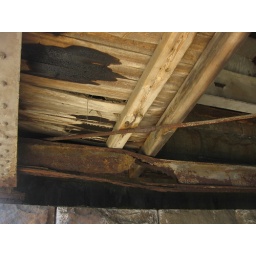
the bridge above this rusty support still carried traffic.